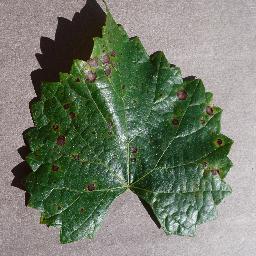
Label: Grape___Black_rot